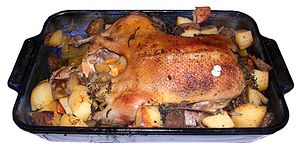
Andesteg
Andesteg med tilbehør.
Andesteg er en traditionel middagsret til fejring af højtiderne mortensaften og juleaften. Hovedingrediensen er en hel and, som typisk steges i ovn. Grunden til, at der spises andesteg eller gåsesteg til mortensaften er, at Skt. Morten ifølge legenden blev afsløret i en gåsesti af skræppende gæs, hvorefter man gjorde ham til biskop.